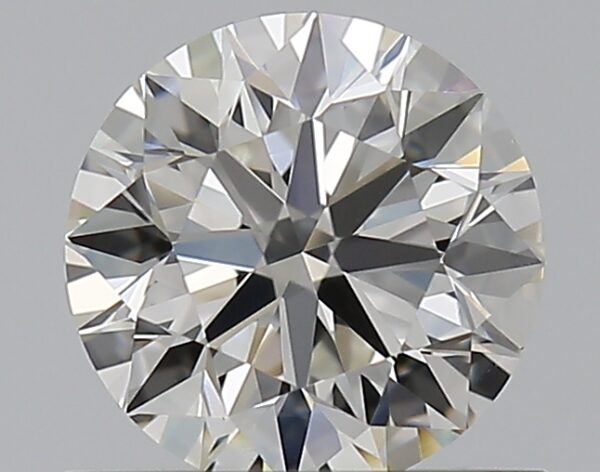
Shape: round
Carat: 0.75
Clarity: VS1
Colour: G
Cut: EX
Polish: EX
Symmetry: EX
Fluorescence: N
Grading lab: GIA
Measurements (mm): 5.76 x 5.79 x 3.62